Héloïse Guérin

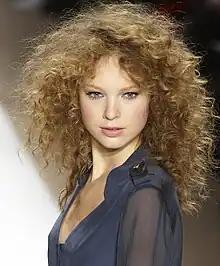
Guérin walks for Tibi in 2010

Guérin has appeared in advertisements for Tory Burch, Clinique, J.Crew, Tommy Hilfiger, Lacoste, Lanvin, MAC Cosmetics, Saks Fifth Avenue, Victoria's Secret, Sportmax, Swarovski, Zara, and has walked the runway for Christian Dior, John Galliano, Marc Jacobs, Isaac Mizrahi, Zac Posen, Jill Stuart and others.